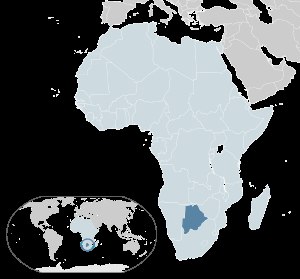
Botswana
Botswanas placering (mørkeblåt)